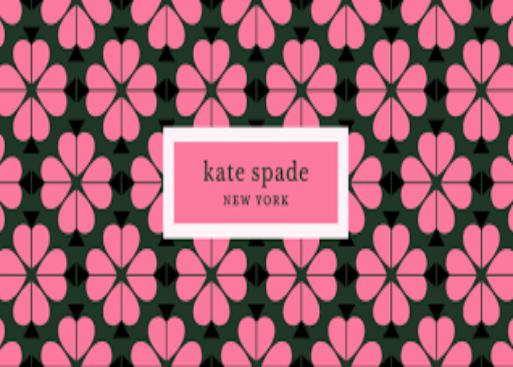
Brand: KATE SPADE-1
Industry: Clothes